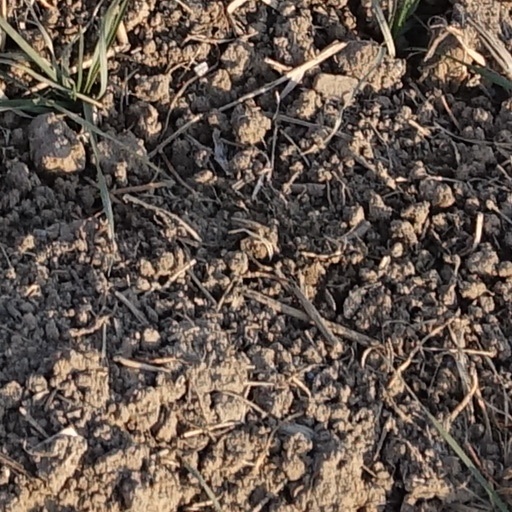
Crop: wheat